Shaquill Griffin

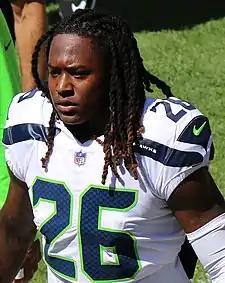
Griffin with the Seattle Seahawks in 2018

Shaquill Griffin (born July 20, 1995) is an American professional football cornerback for the Seattle Seahawks of the National Football League (NFL). He is the twin brother of former linebacker Shaquem Griffin, and both brothers played college football for the UCF Knights. Griffin was selected by the Seattle Seahawks in the third round of the 2017 NFL draft.